John Johnson (British politician)

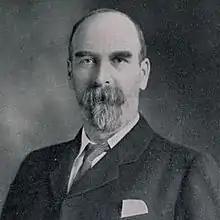
John Johnson MP, circa 1906

John Johnson (1850 – 29 December 1910) was a British trade unionist and Lib-Lab politician.